509

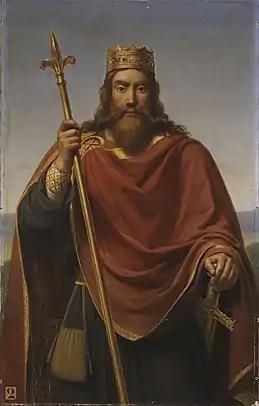
King Clovis I by François-Louis Dejuinne (1835)

Year 509 (DIX) was a common year starting on Thursday of the Julian calendar. At the time, it was known as the Year of the Consulship of Inportunus without colleague (or, less frequently, year 1262 "Ab urbe condita"). The denomination 509 for this year has been used since the early medieval period, when the Anno Domini calendar era became the prevalent method in Europe for naming years.